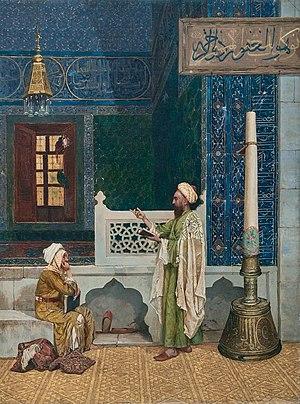
La lecture du Coran, 1890
Osman Hamdi Bey, né le 30 décembre 1842 à Istanbul et mort le 24 février 1910 dans sa villa de l’île de Galatasaray, est un peintre et archéologue turc, fondateur du musée d’Istanbul.